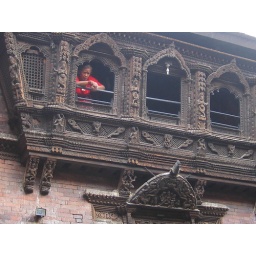
the Kumari is housed in this building - she is a living incarnation of Kali in the form of a pre-pubescant girl